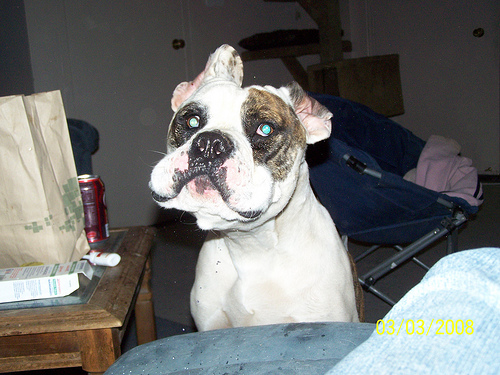
Animal: dog
Breed: american bulldog